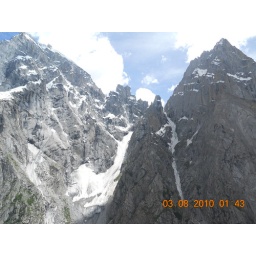
Black &amp;amp; white mountain in Kanaday Broq